Nico Rios

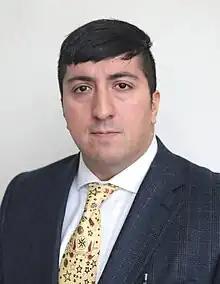
Rios in 2022

Nico Rios is an American politician affiliated with the Republican Party. He has served as a representative for the 23rd district in the North Dakota House of Representatives since 2022, alongside Scott Dyk.